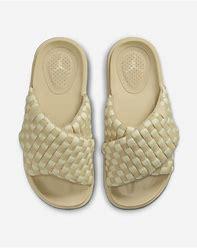
Brand: Jordan
Model: Sophia